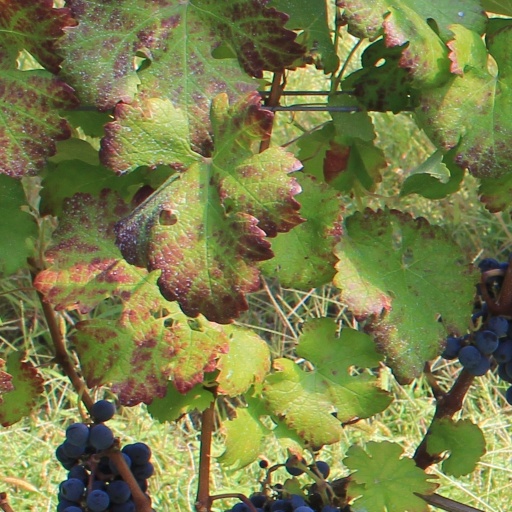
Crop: grape